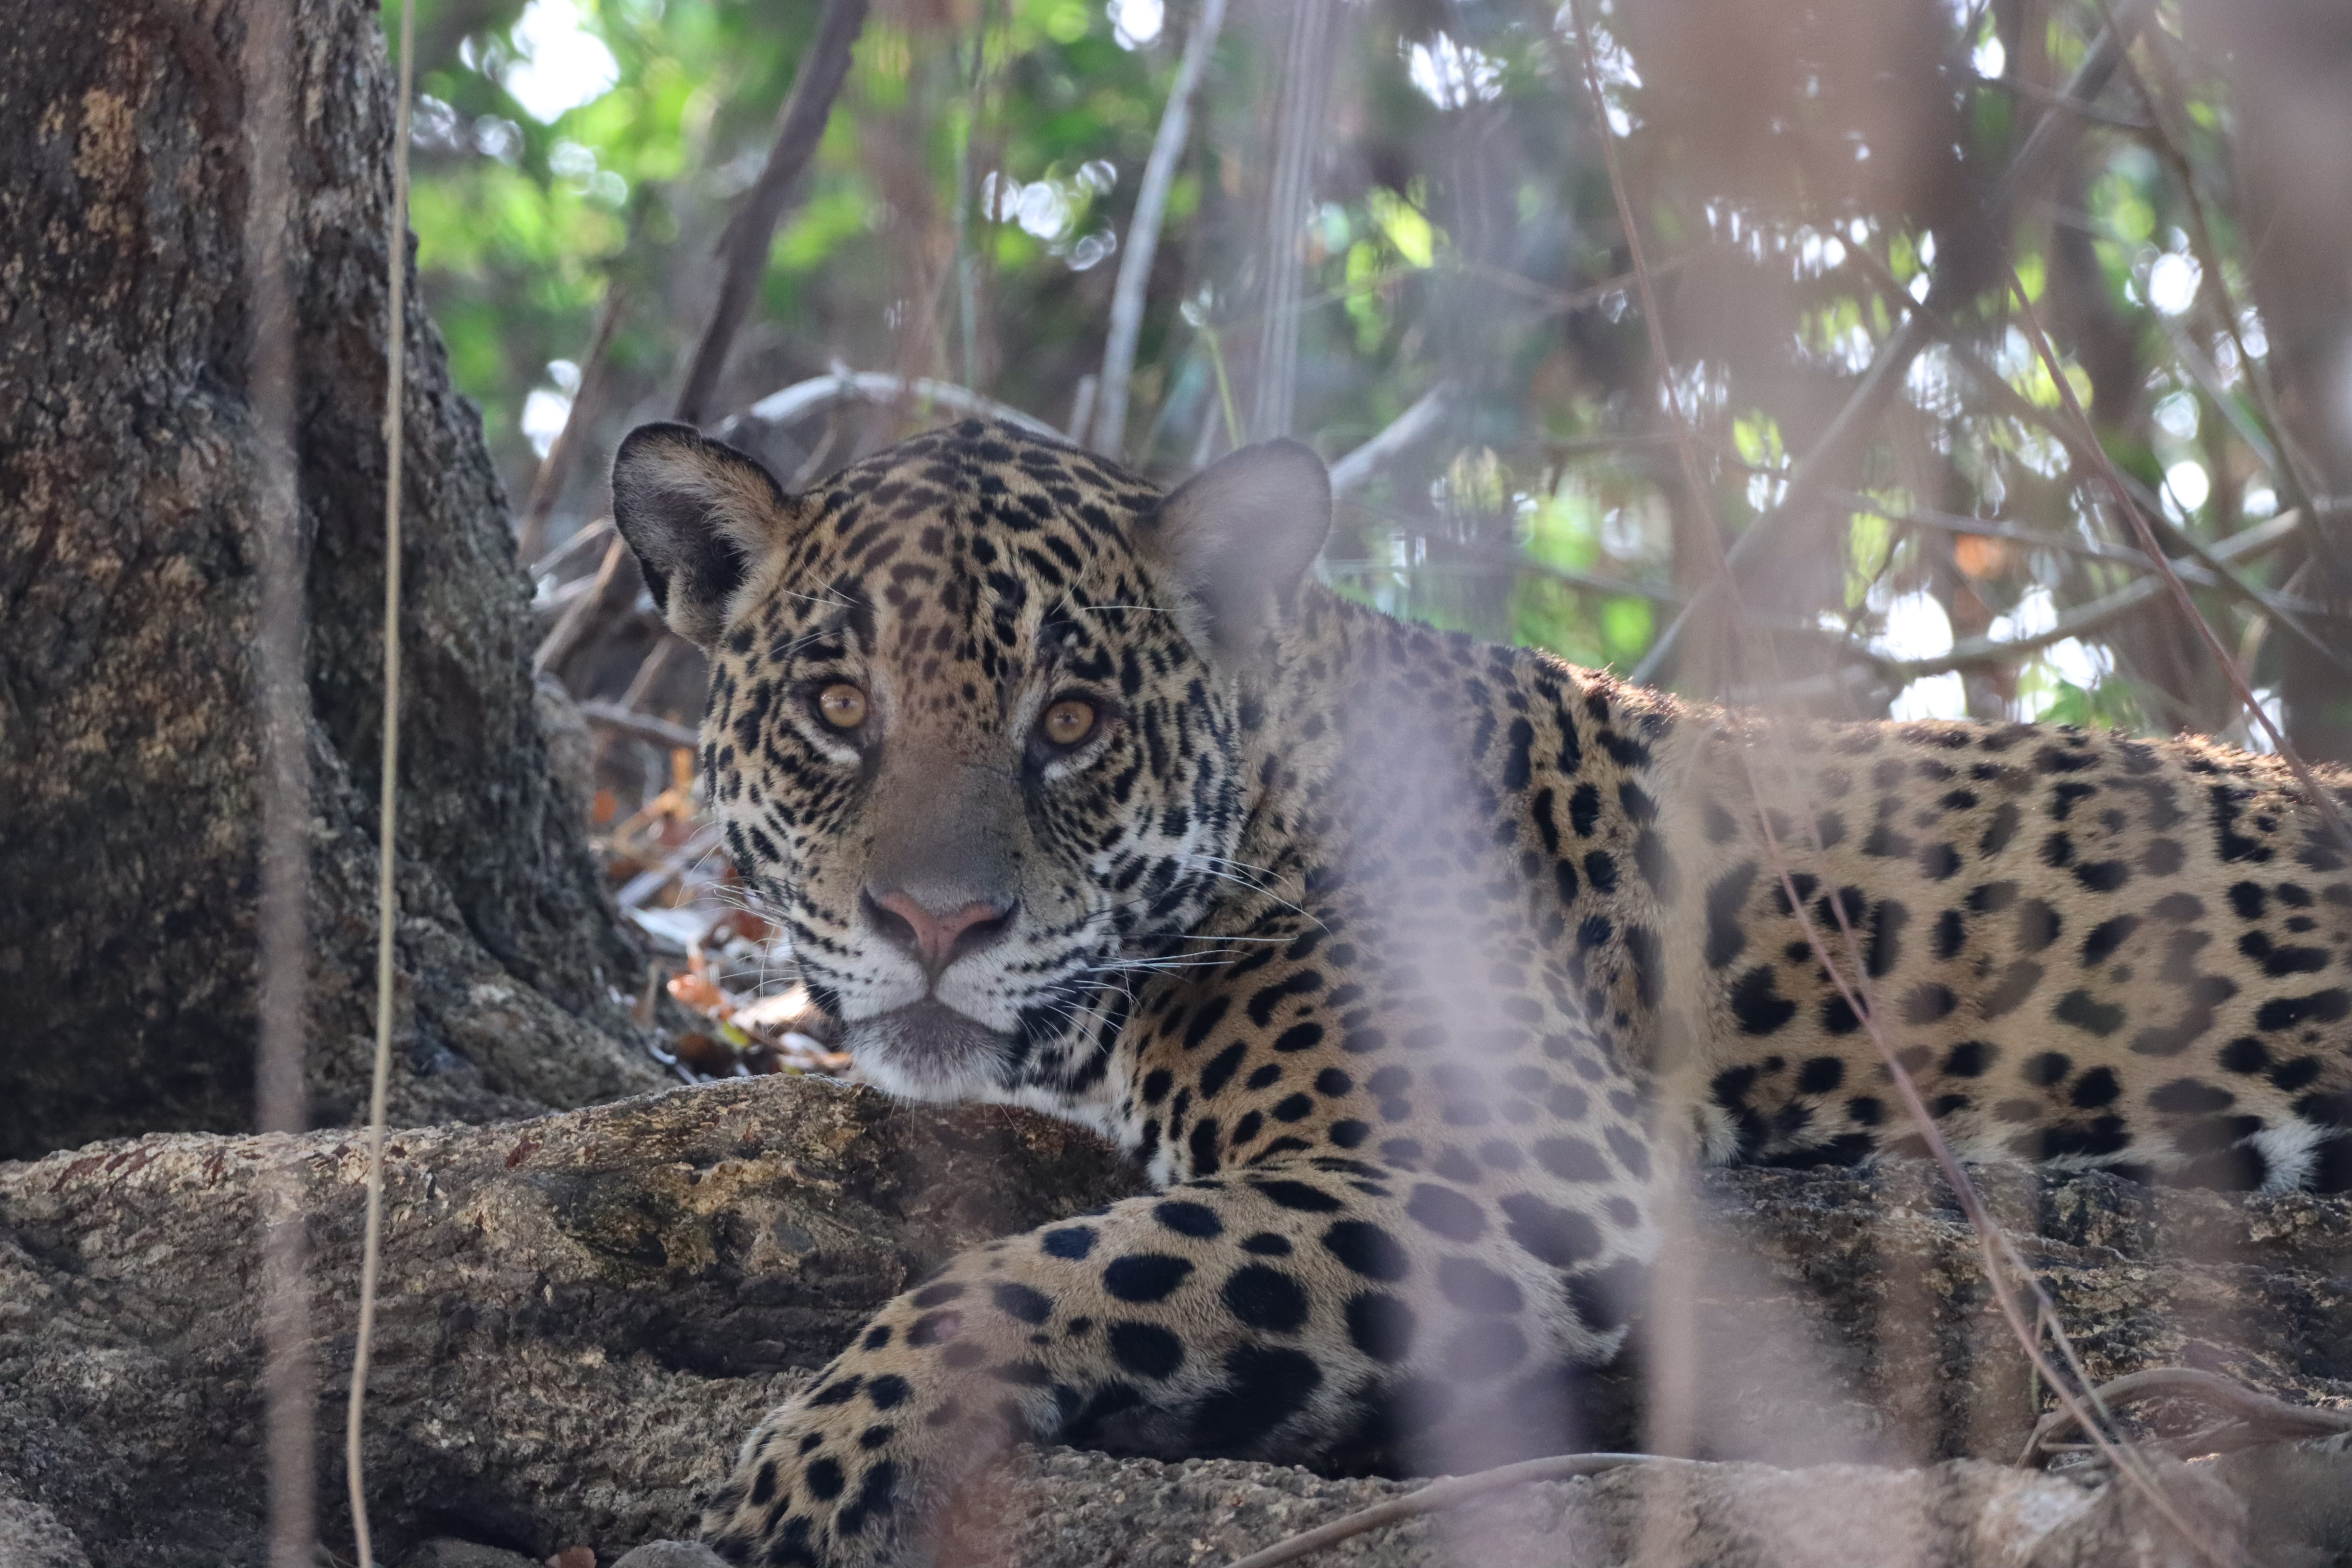
Jaguar: Benita